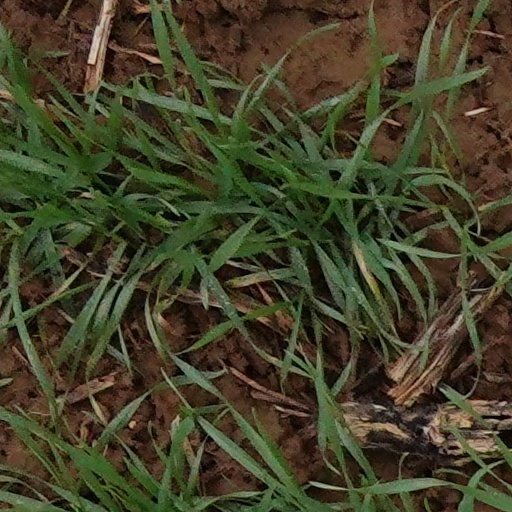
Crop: wheat